Answer in natural language. Consider the 3D positions of the objects in the scene and not just the 2D positions in the image. Is the centerpoint of  black modern high-back chair (highlighted by a blue box) at a higher height than framed monochromatic wall decor painting (highlighted by a green box)? Choose between the following options: no or yes
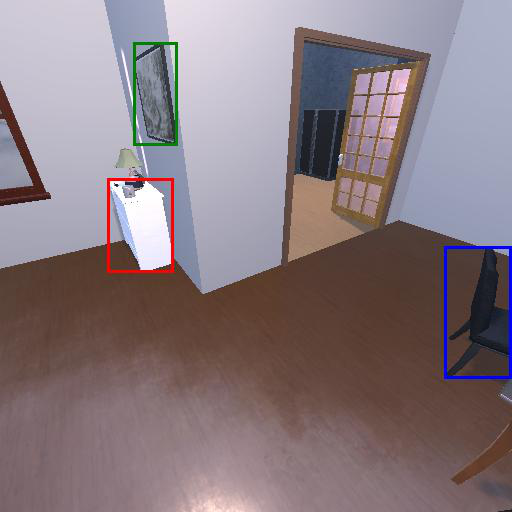
<answer>no</answer>